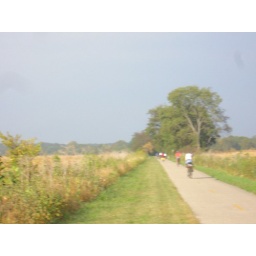
Look no trees in the road